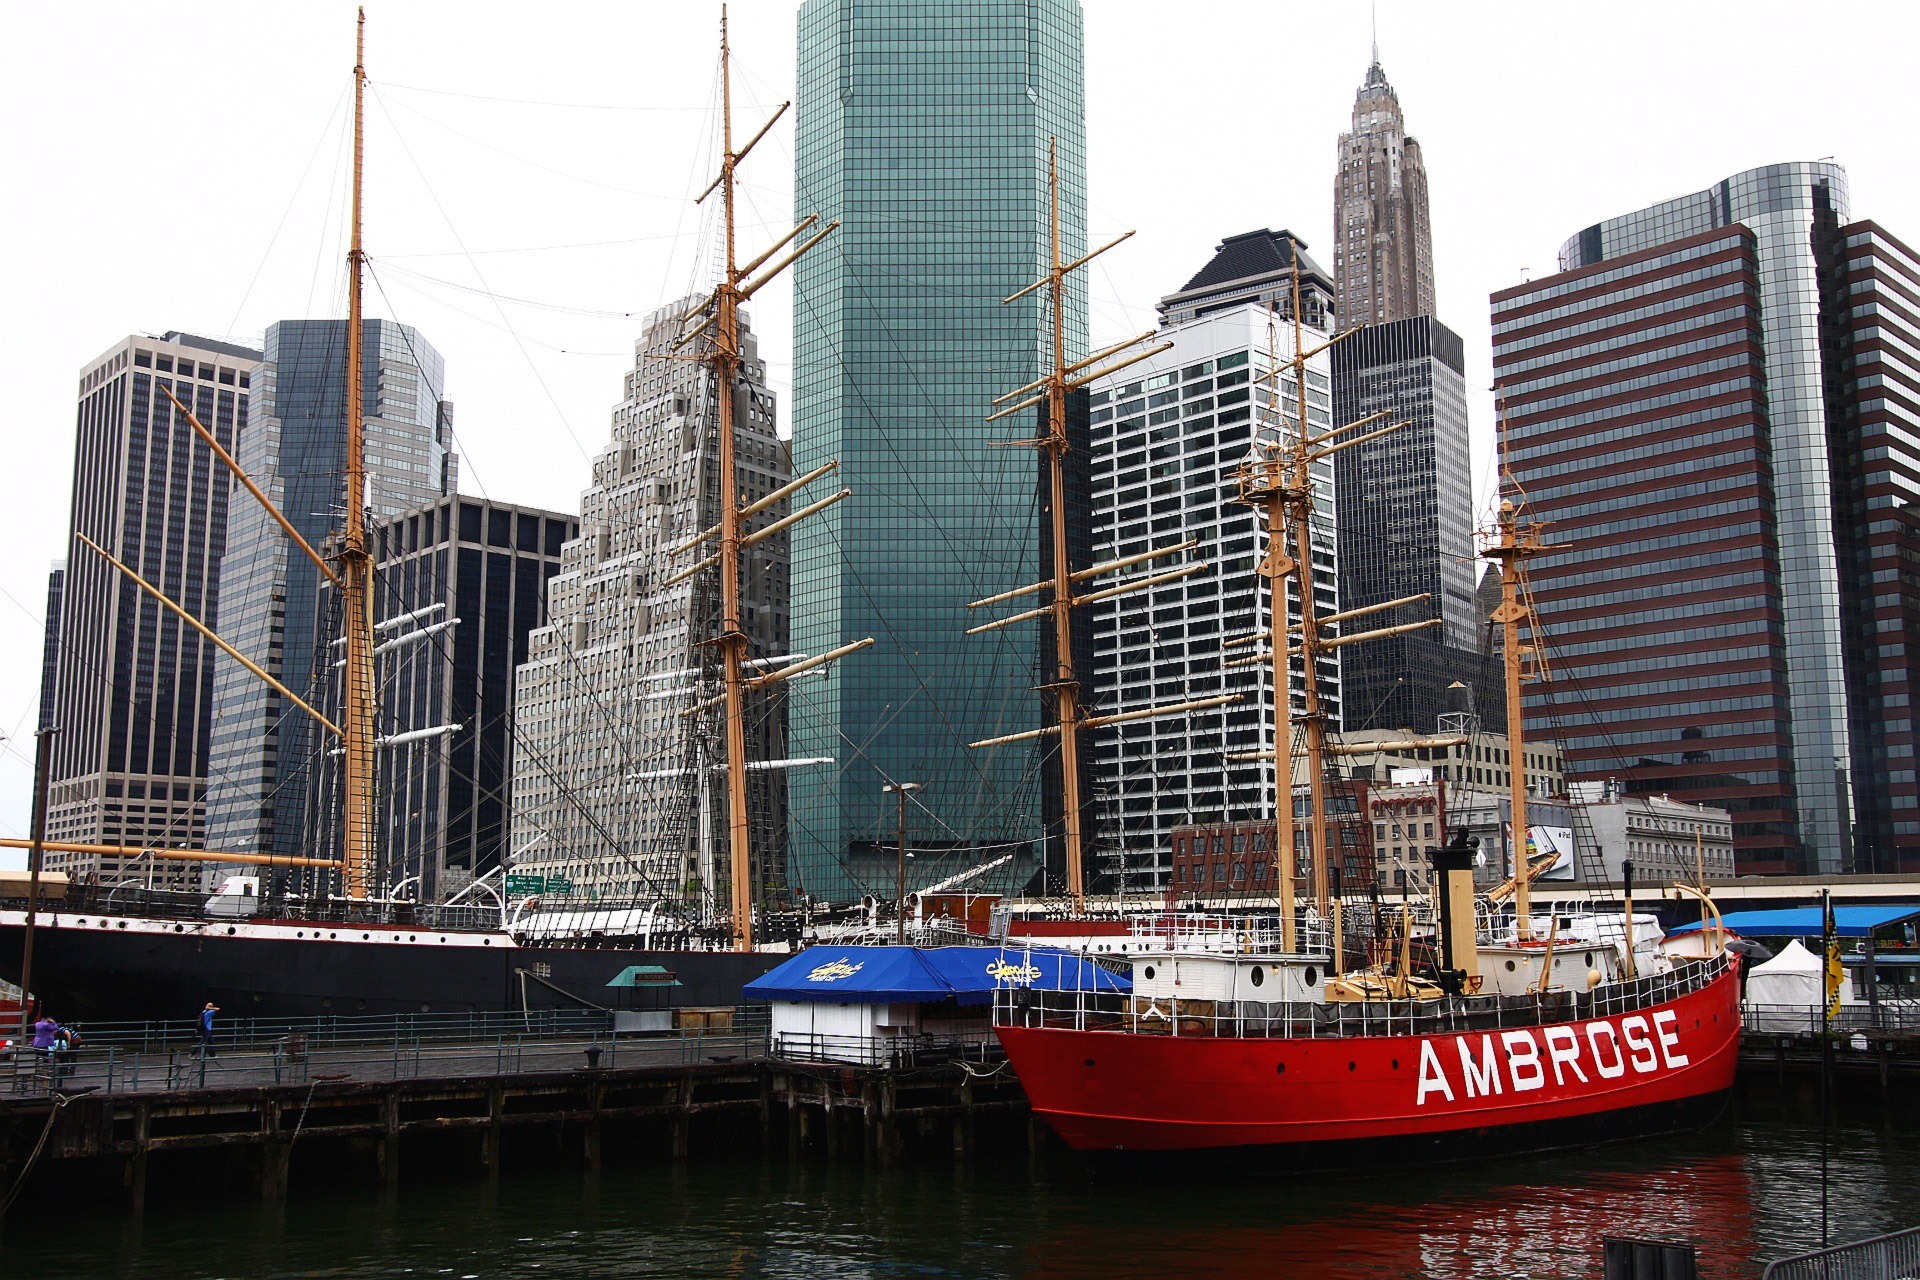
architecture, boat, skyline, street, building, city, skyscraper, wall, ship, manhattan, cityscape, downtown, vehicle, tower, island, harbor, waterway, tower block, new, york, watercraft, metropolis, seaport